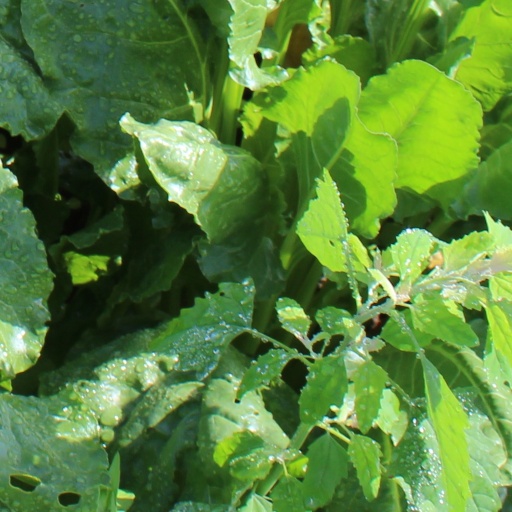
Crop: sugar beet